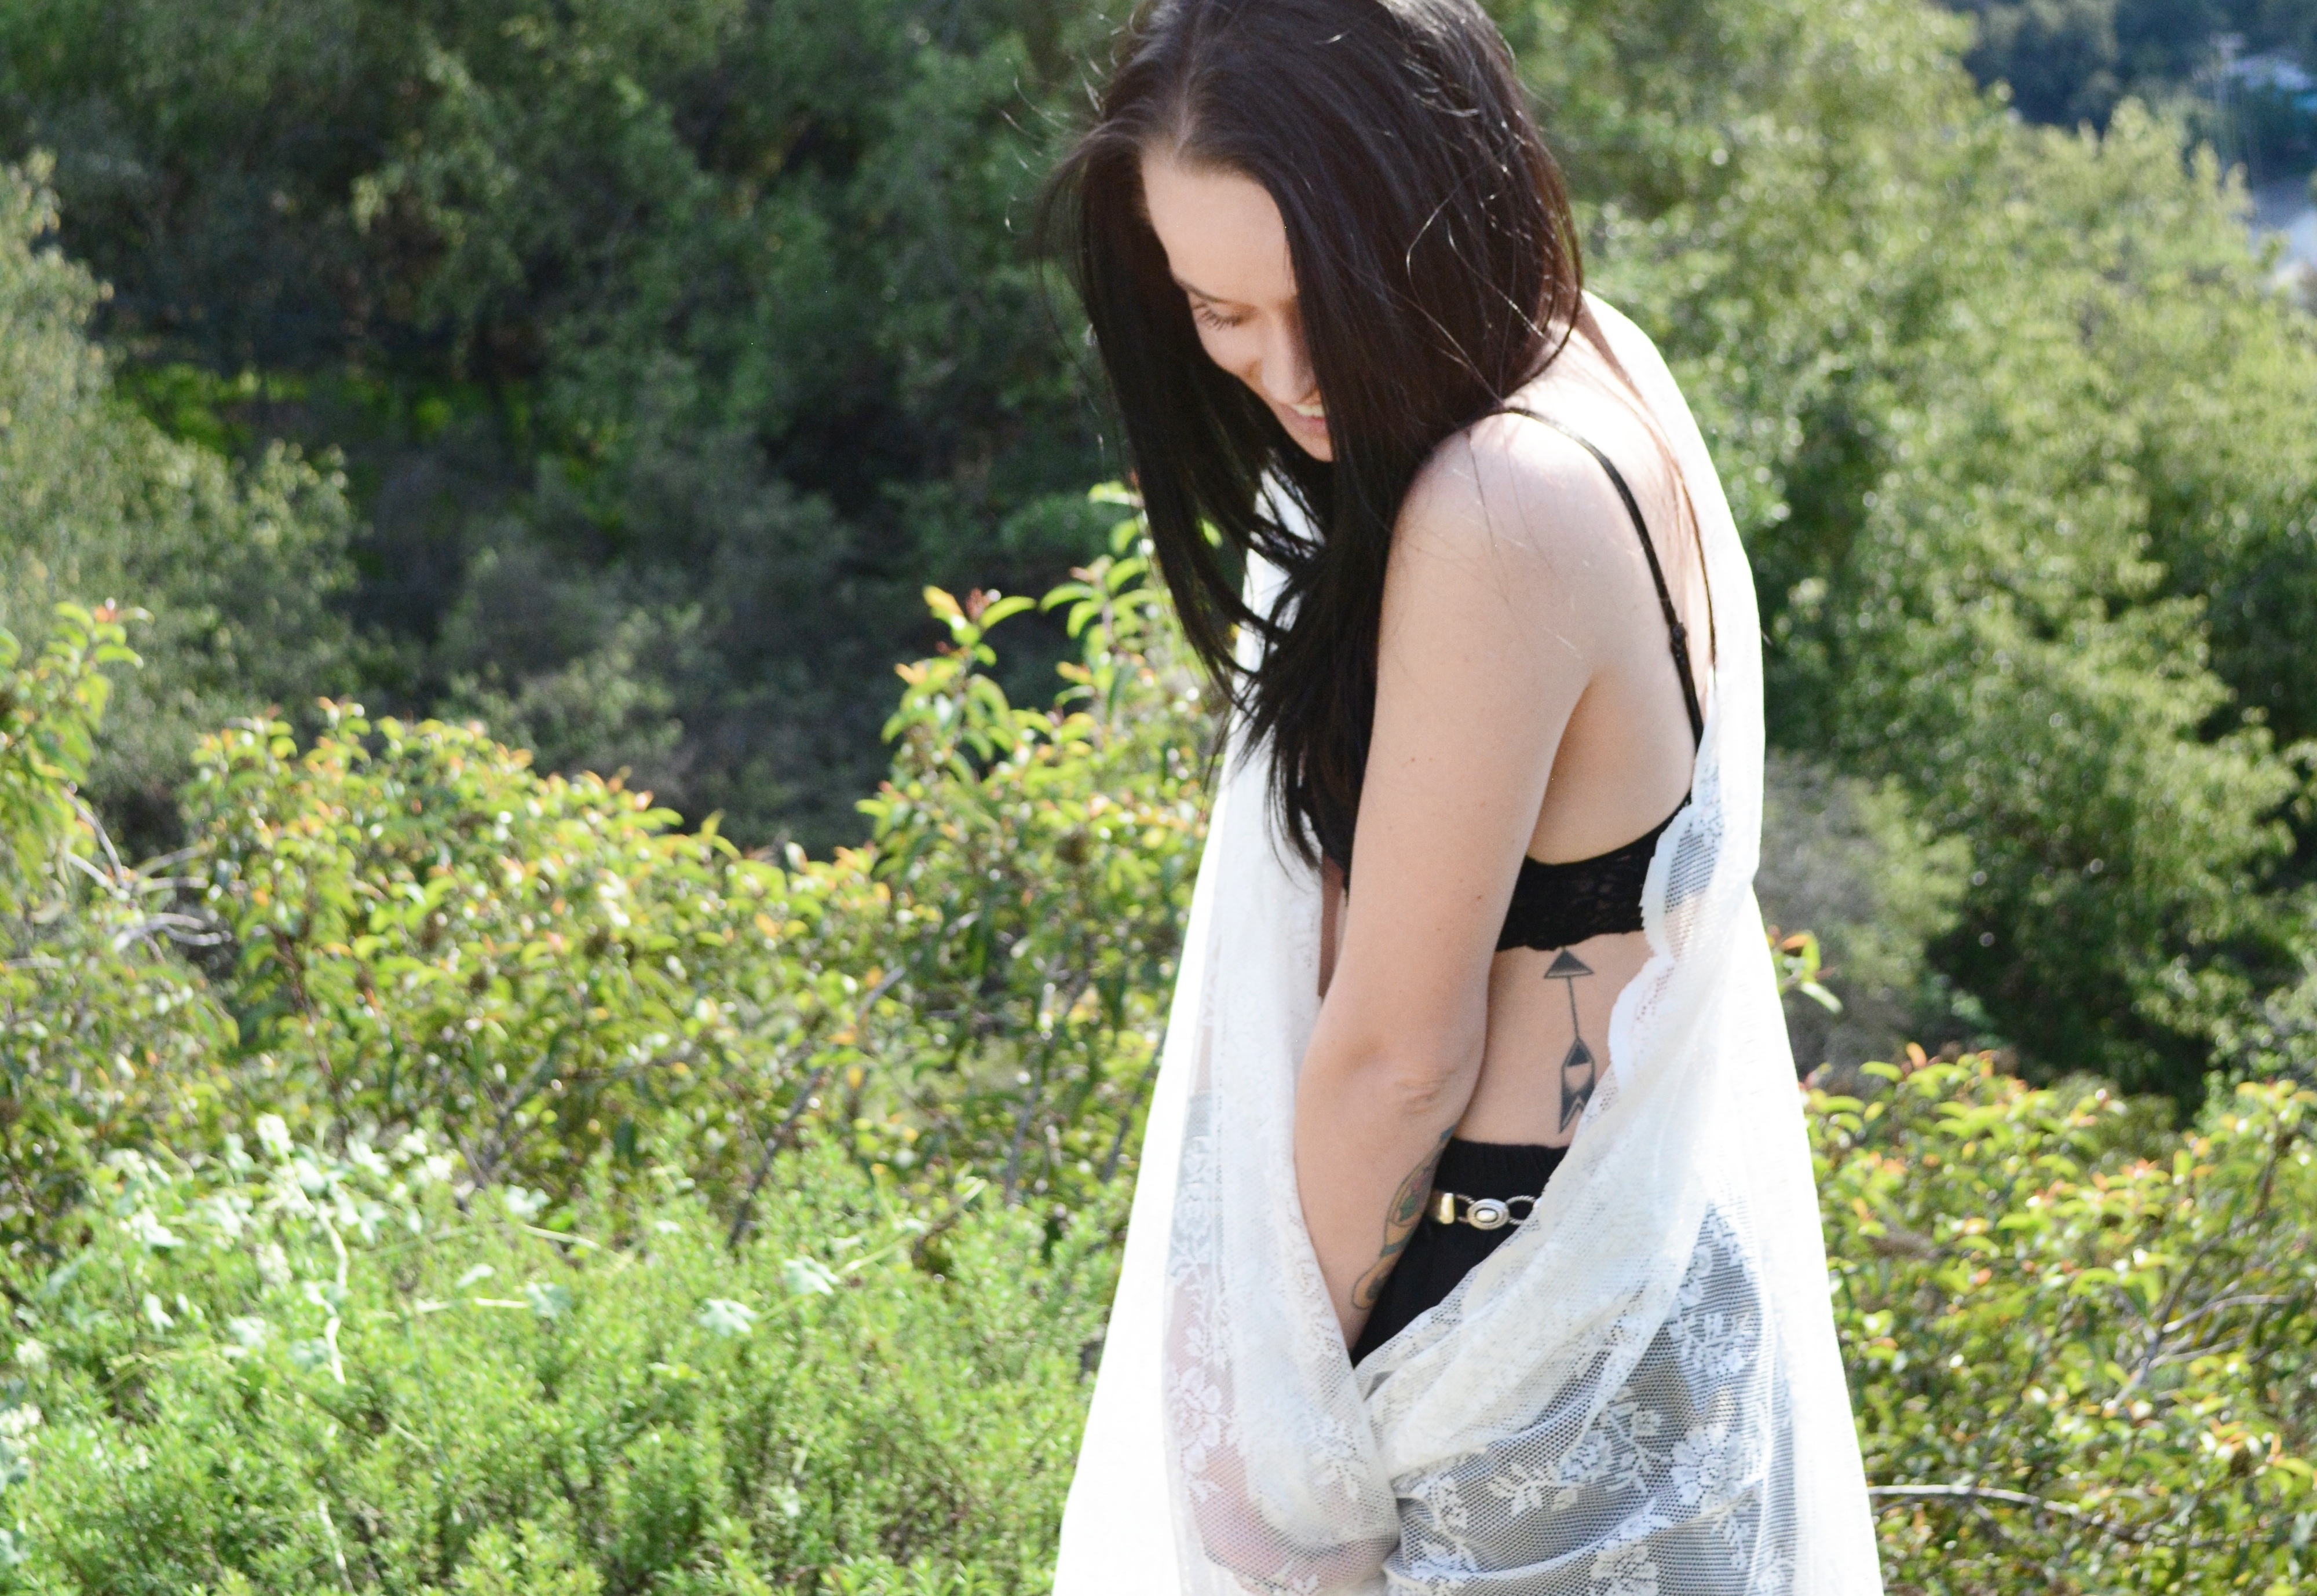
girl, woman, photography, trunk, model, fashion, clothing, lady, hairstyle, long hair, dress, beauty, abdomen, photo shoot, portrait photography